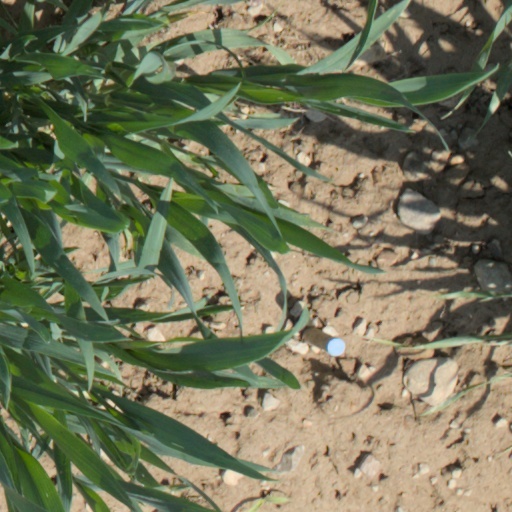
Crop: wheat